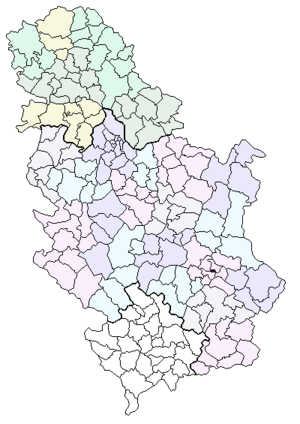
Medijana est une municipalité de Serbie située dans le district de Nišava. Au recensement de 2011, elle comptait 88 010 habitants.